Arthur Omar

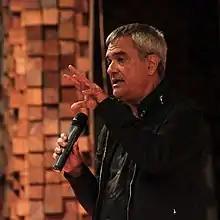
Arthur Omar in 2012.

Arthur Omar (born 1948, Poços de Caldas) is a Brazilian contemporary artist. Omar is a video artist, photographer, filmmaker, and installation artist.